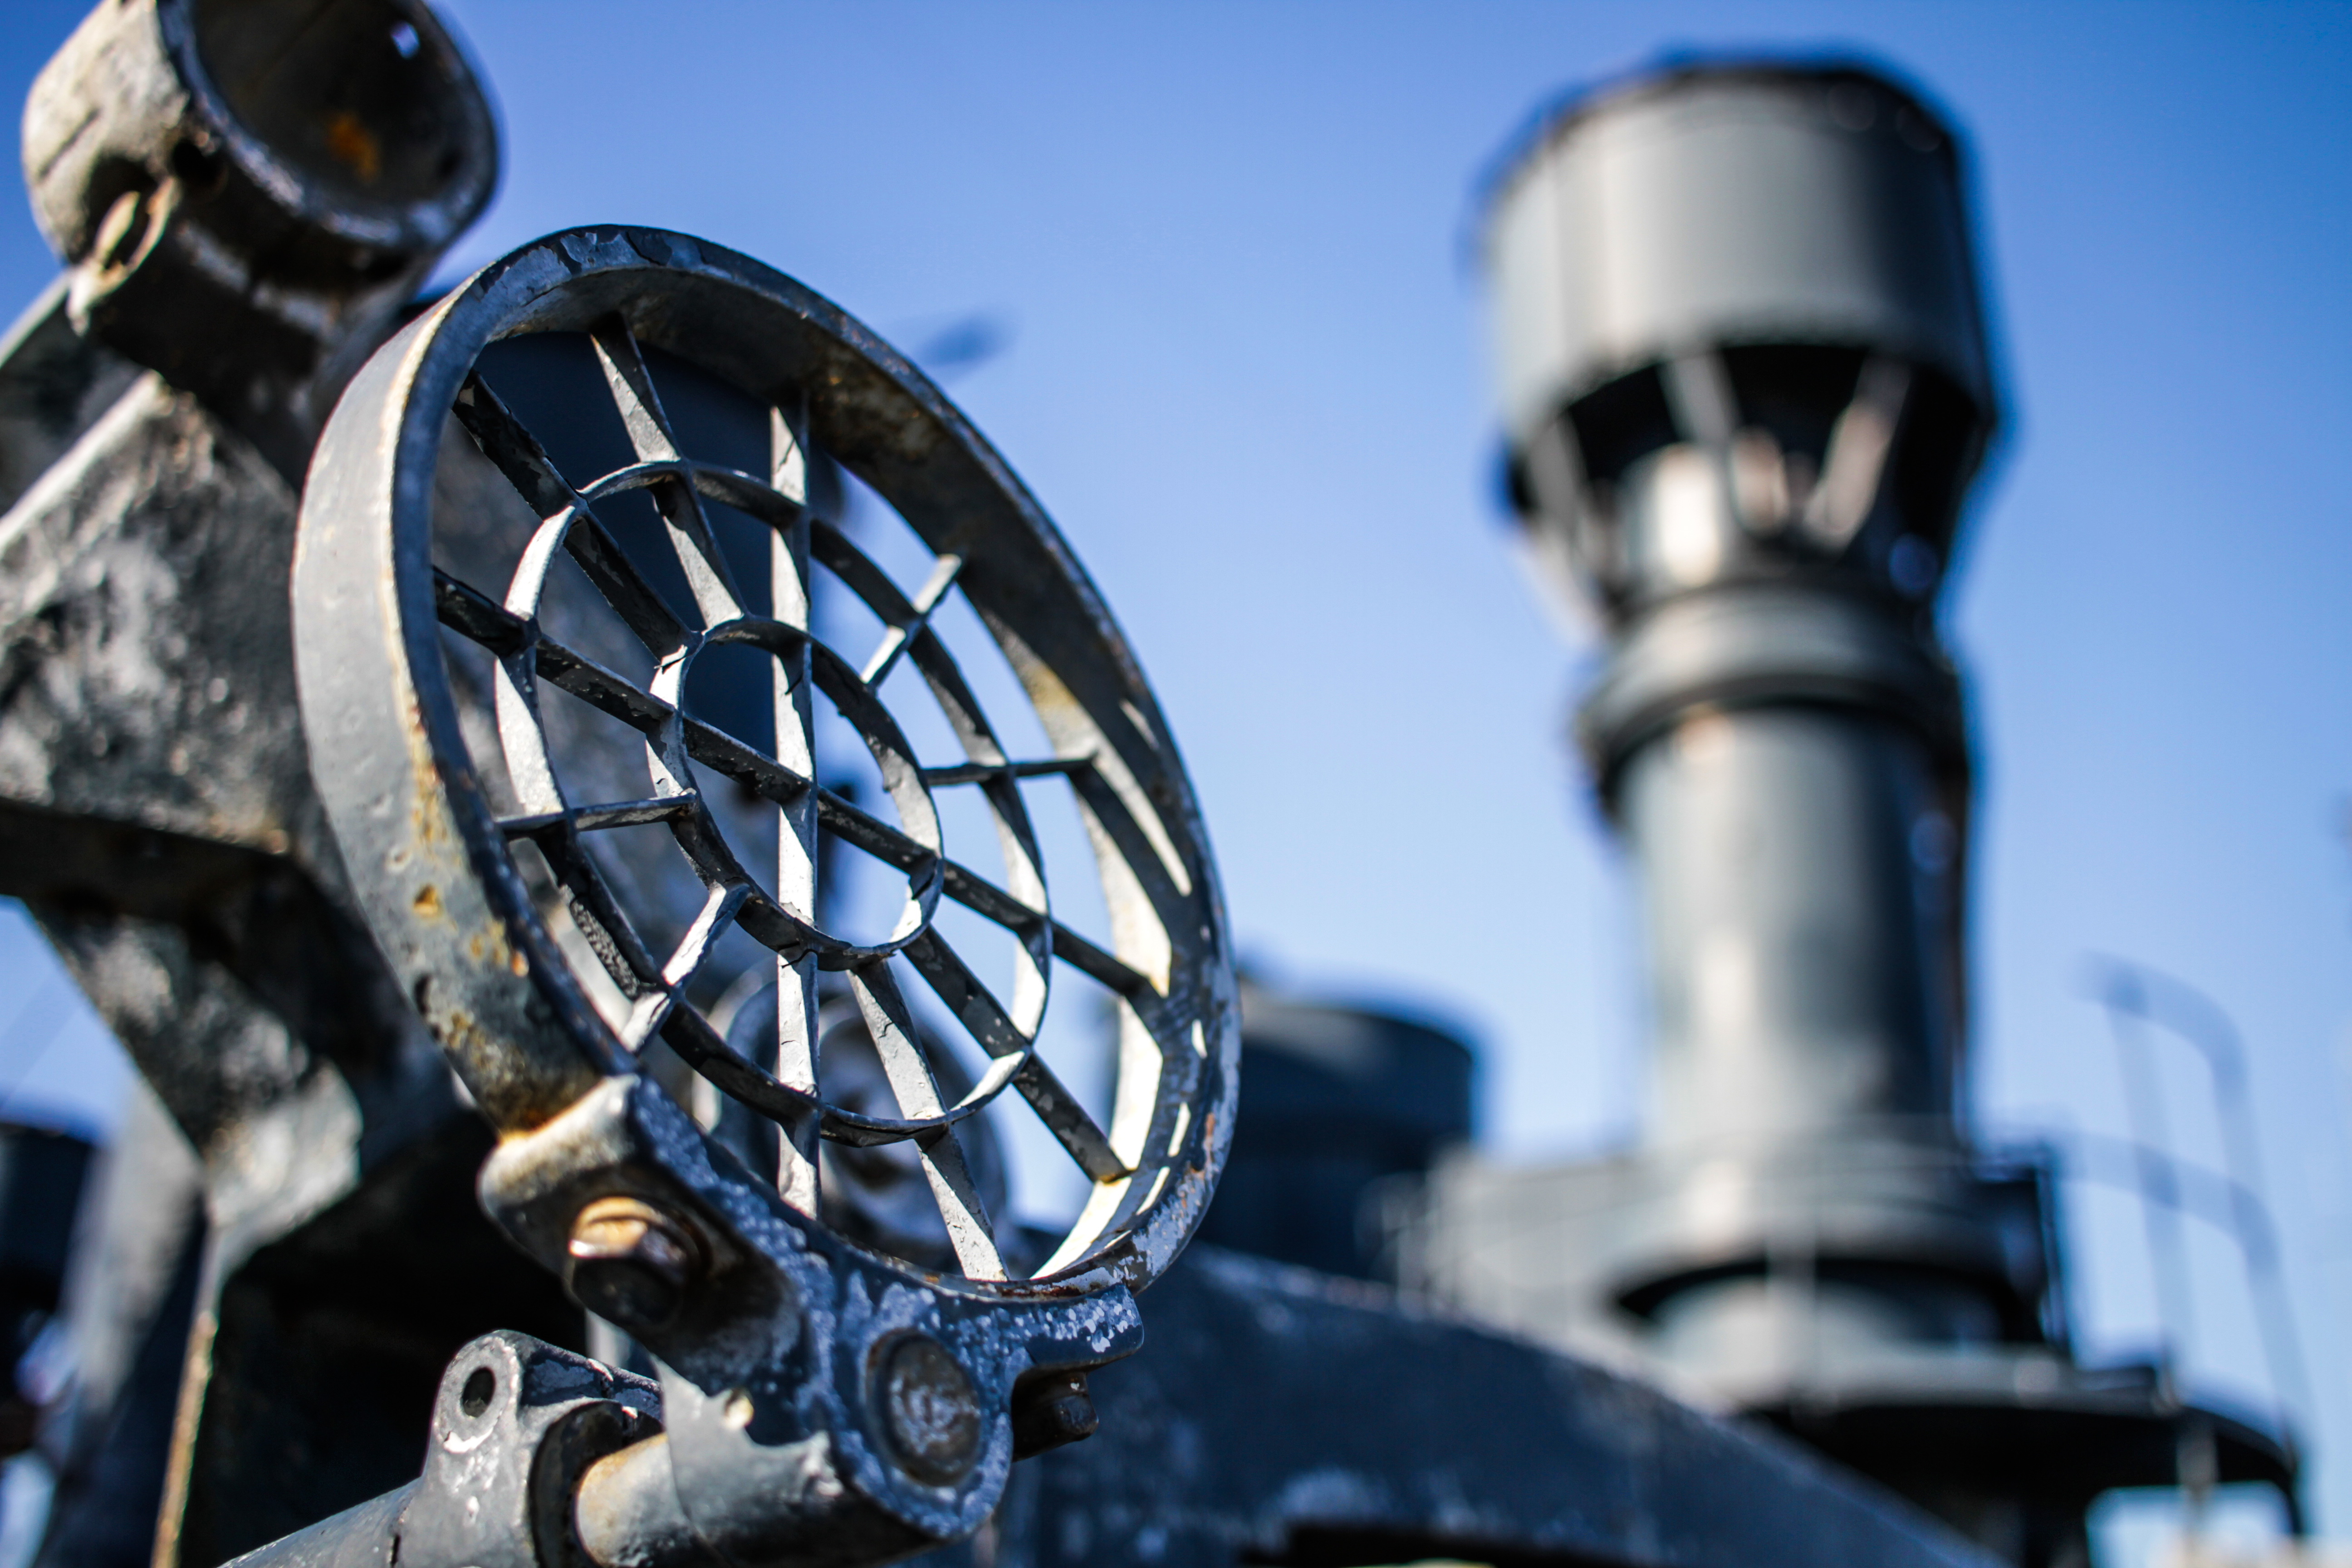
battleship, houston, armaments, photography, metal